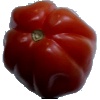
Label: Tomato Heart 1